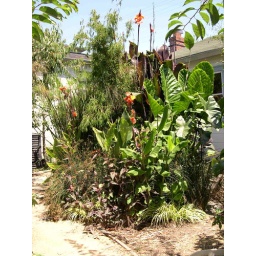
The plants growing in the constructed wetland at the EcoHouse help to treat graywater from shower and bathroom sink.